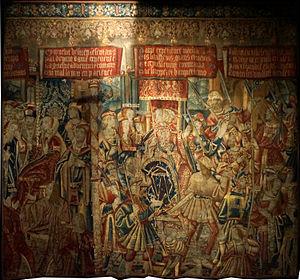
tapisserie de Tournais du XVIe siècle, Condamnation_de_Banquet .
Nicole [ou Nicolas] de La Chesnaye est un écrivain français de la fin du XVᵉ siècle, auteur de plusieurs textes en prose et en vers.
Le Musée lorrain, aussi appelé « palais des ducs de Lorraine - Musée lorrain », est le musée historique de la région Lorraine, l'un des trois grands musées de la ville de Nancy, avec le musée des Beaux-Arts et le musée de l'École de Nancy. Avec près de 60 000 visiteurs annuels, il a pour vocation de faire découvrir l'histoire de ce territoire, de la Préhistoire jusqu'au XIXᵉ siècle, et de faire revivre le passé ducal de cette région, devenue française en 1766.